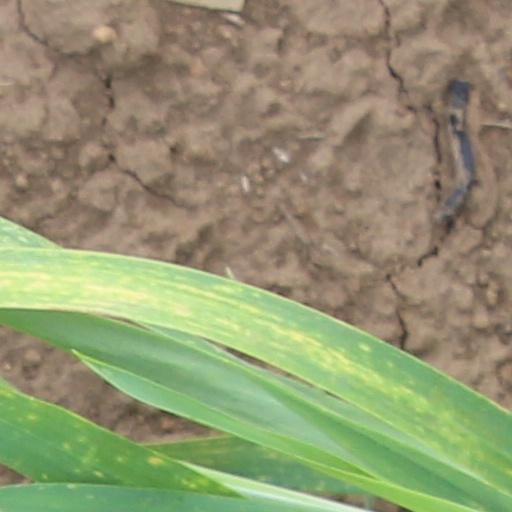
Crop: wheat